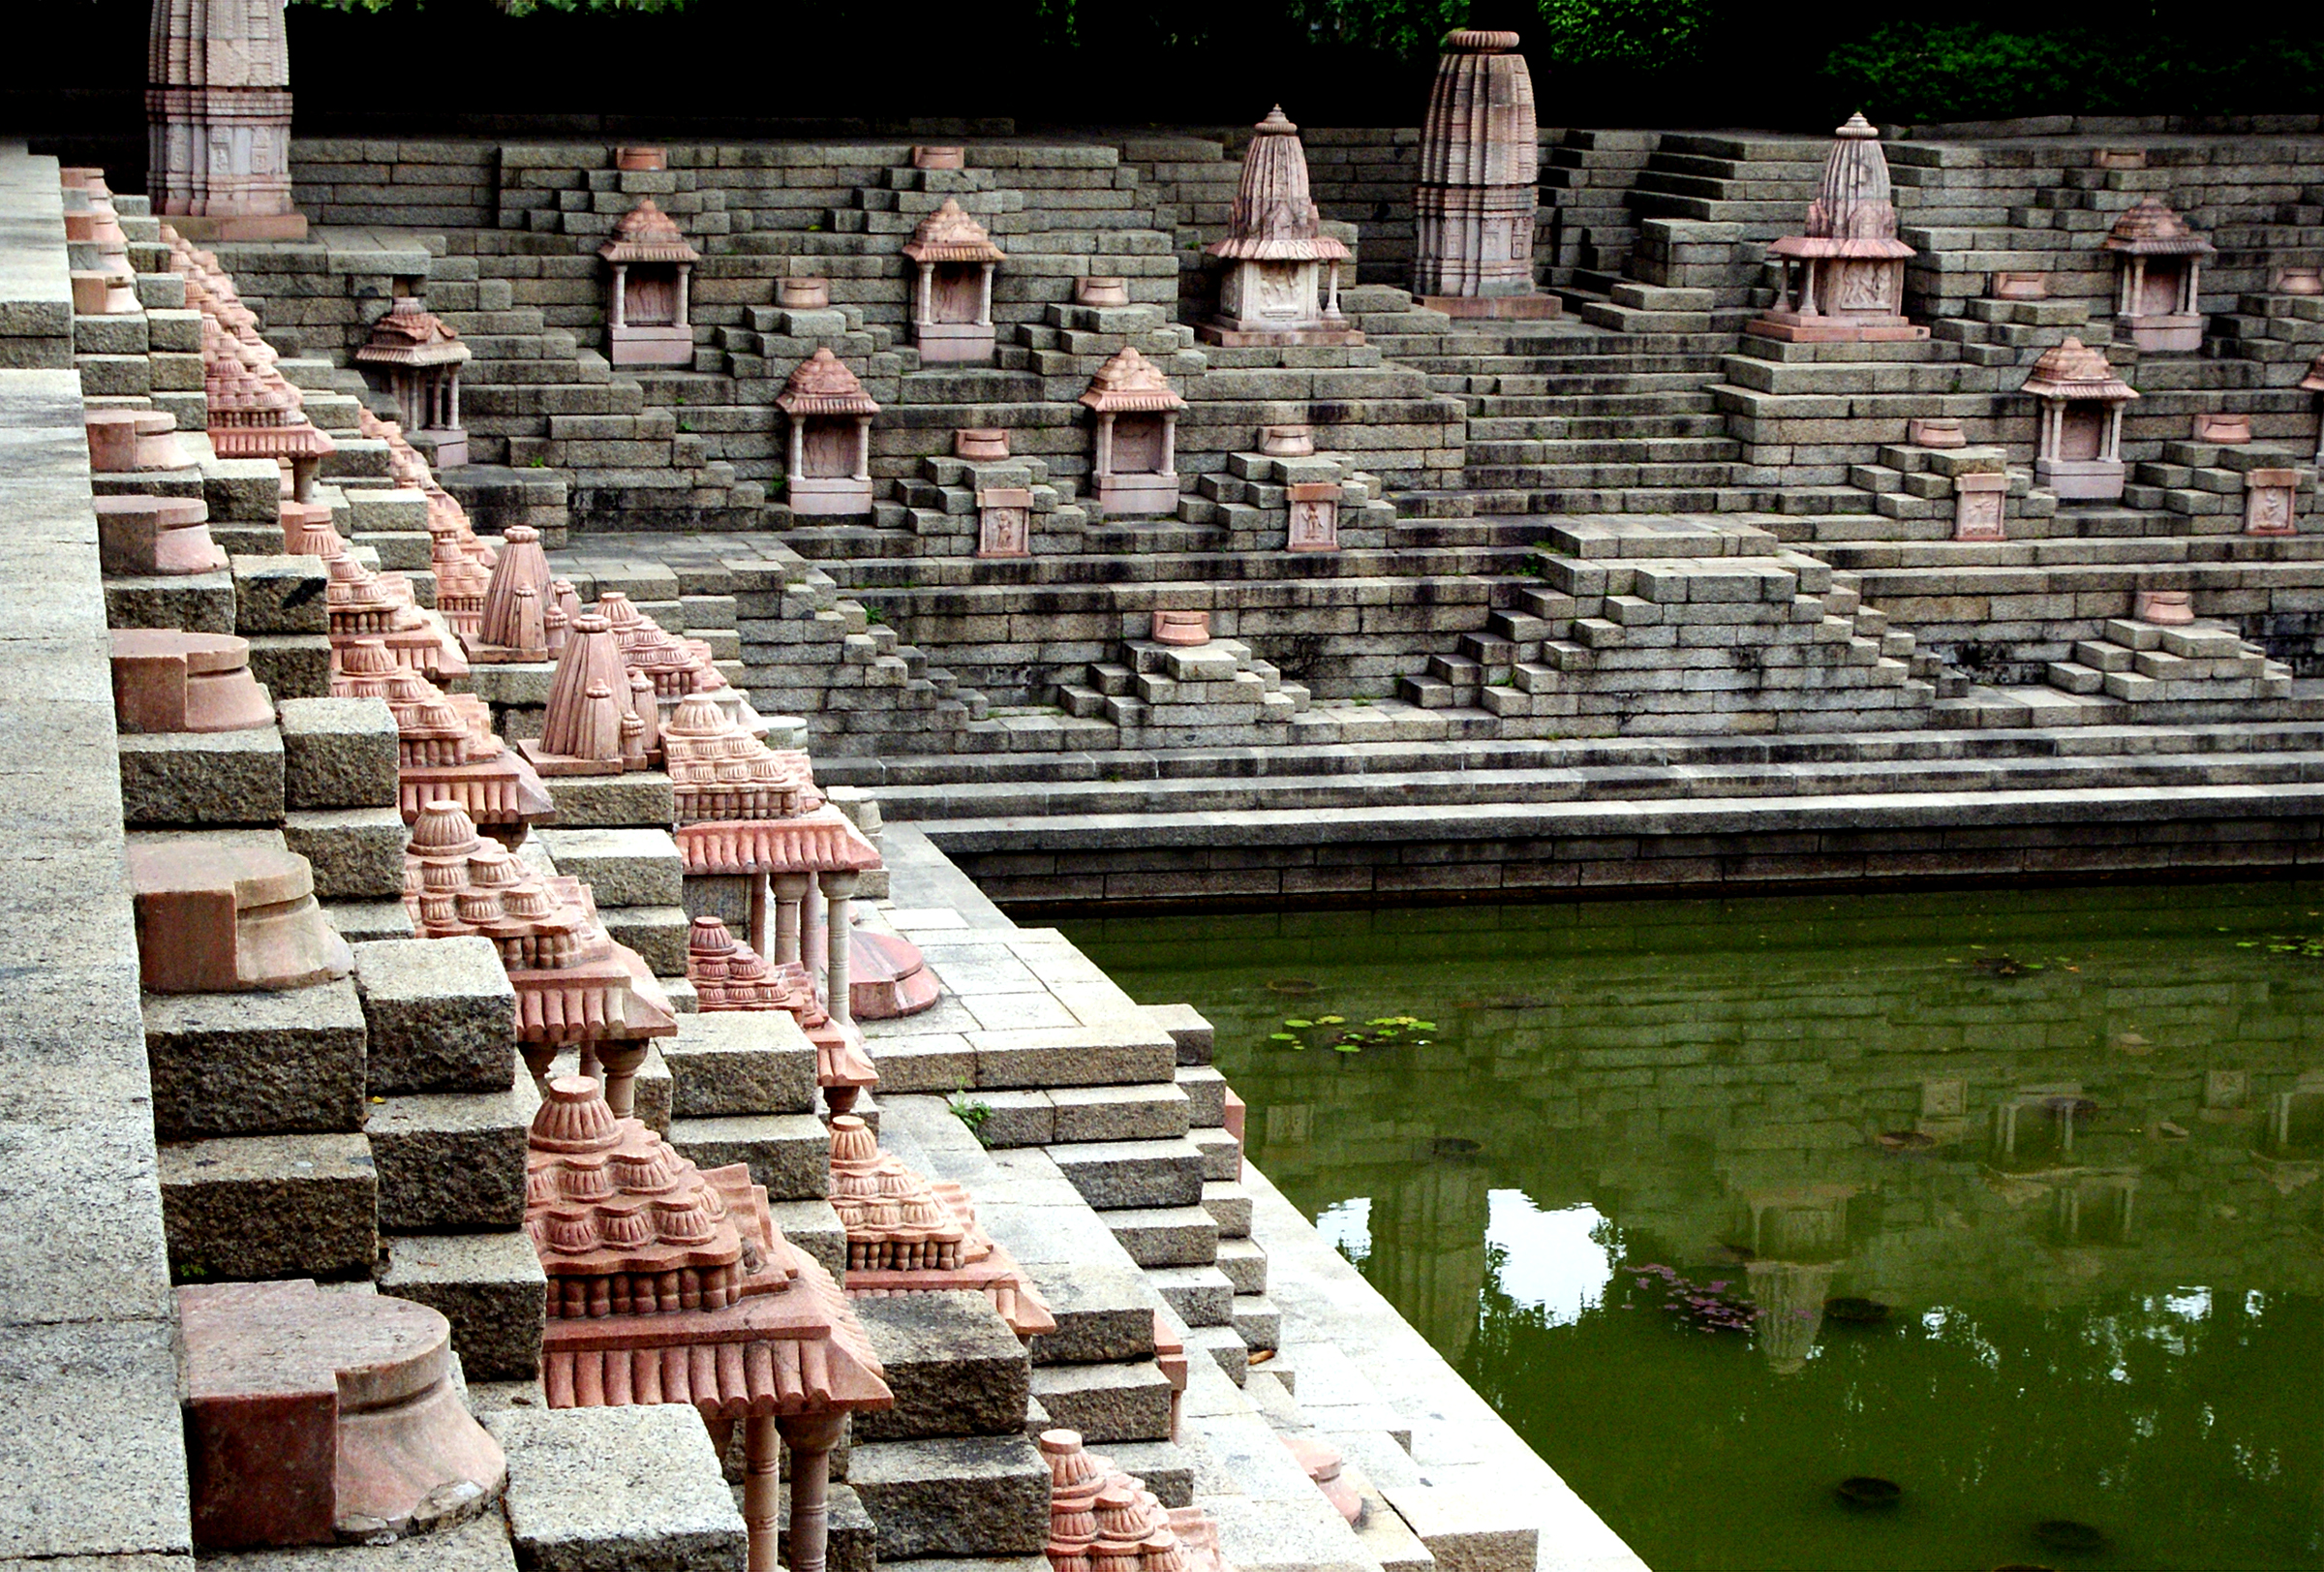
wall, brick, stadium, waterway, publicdomain, temple, china, themeparks, shenzhen, archaeological site, modhere, ancient history